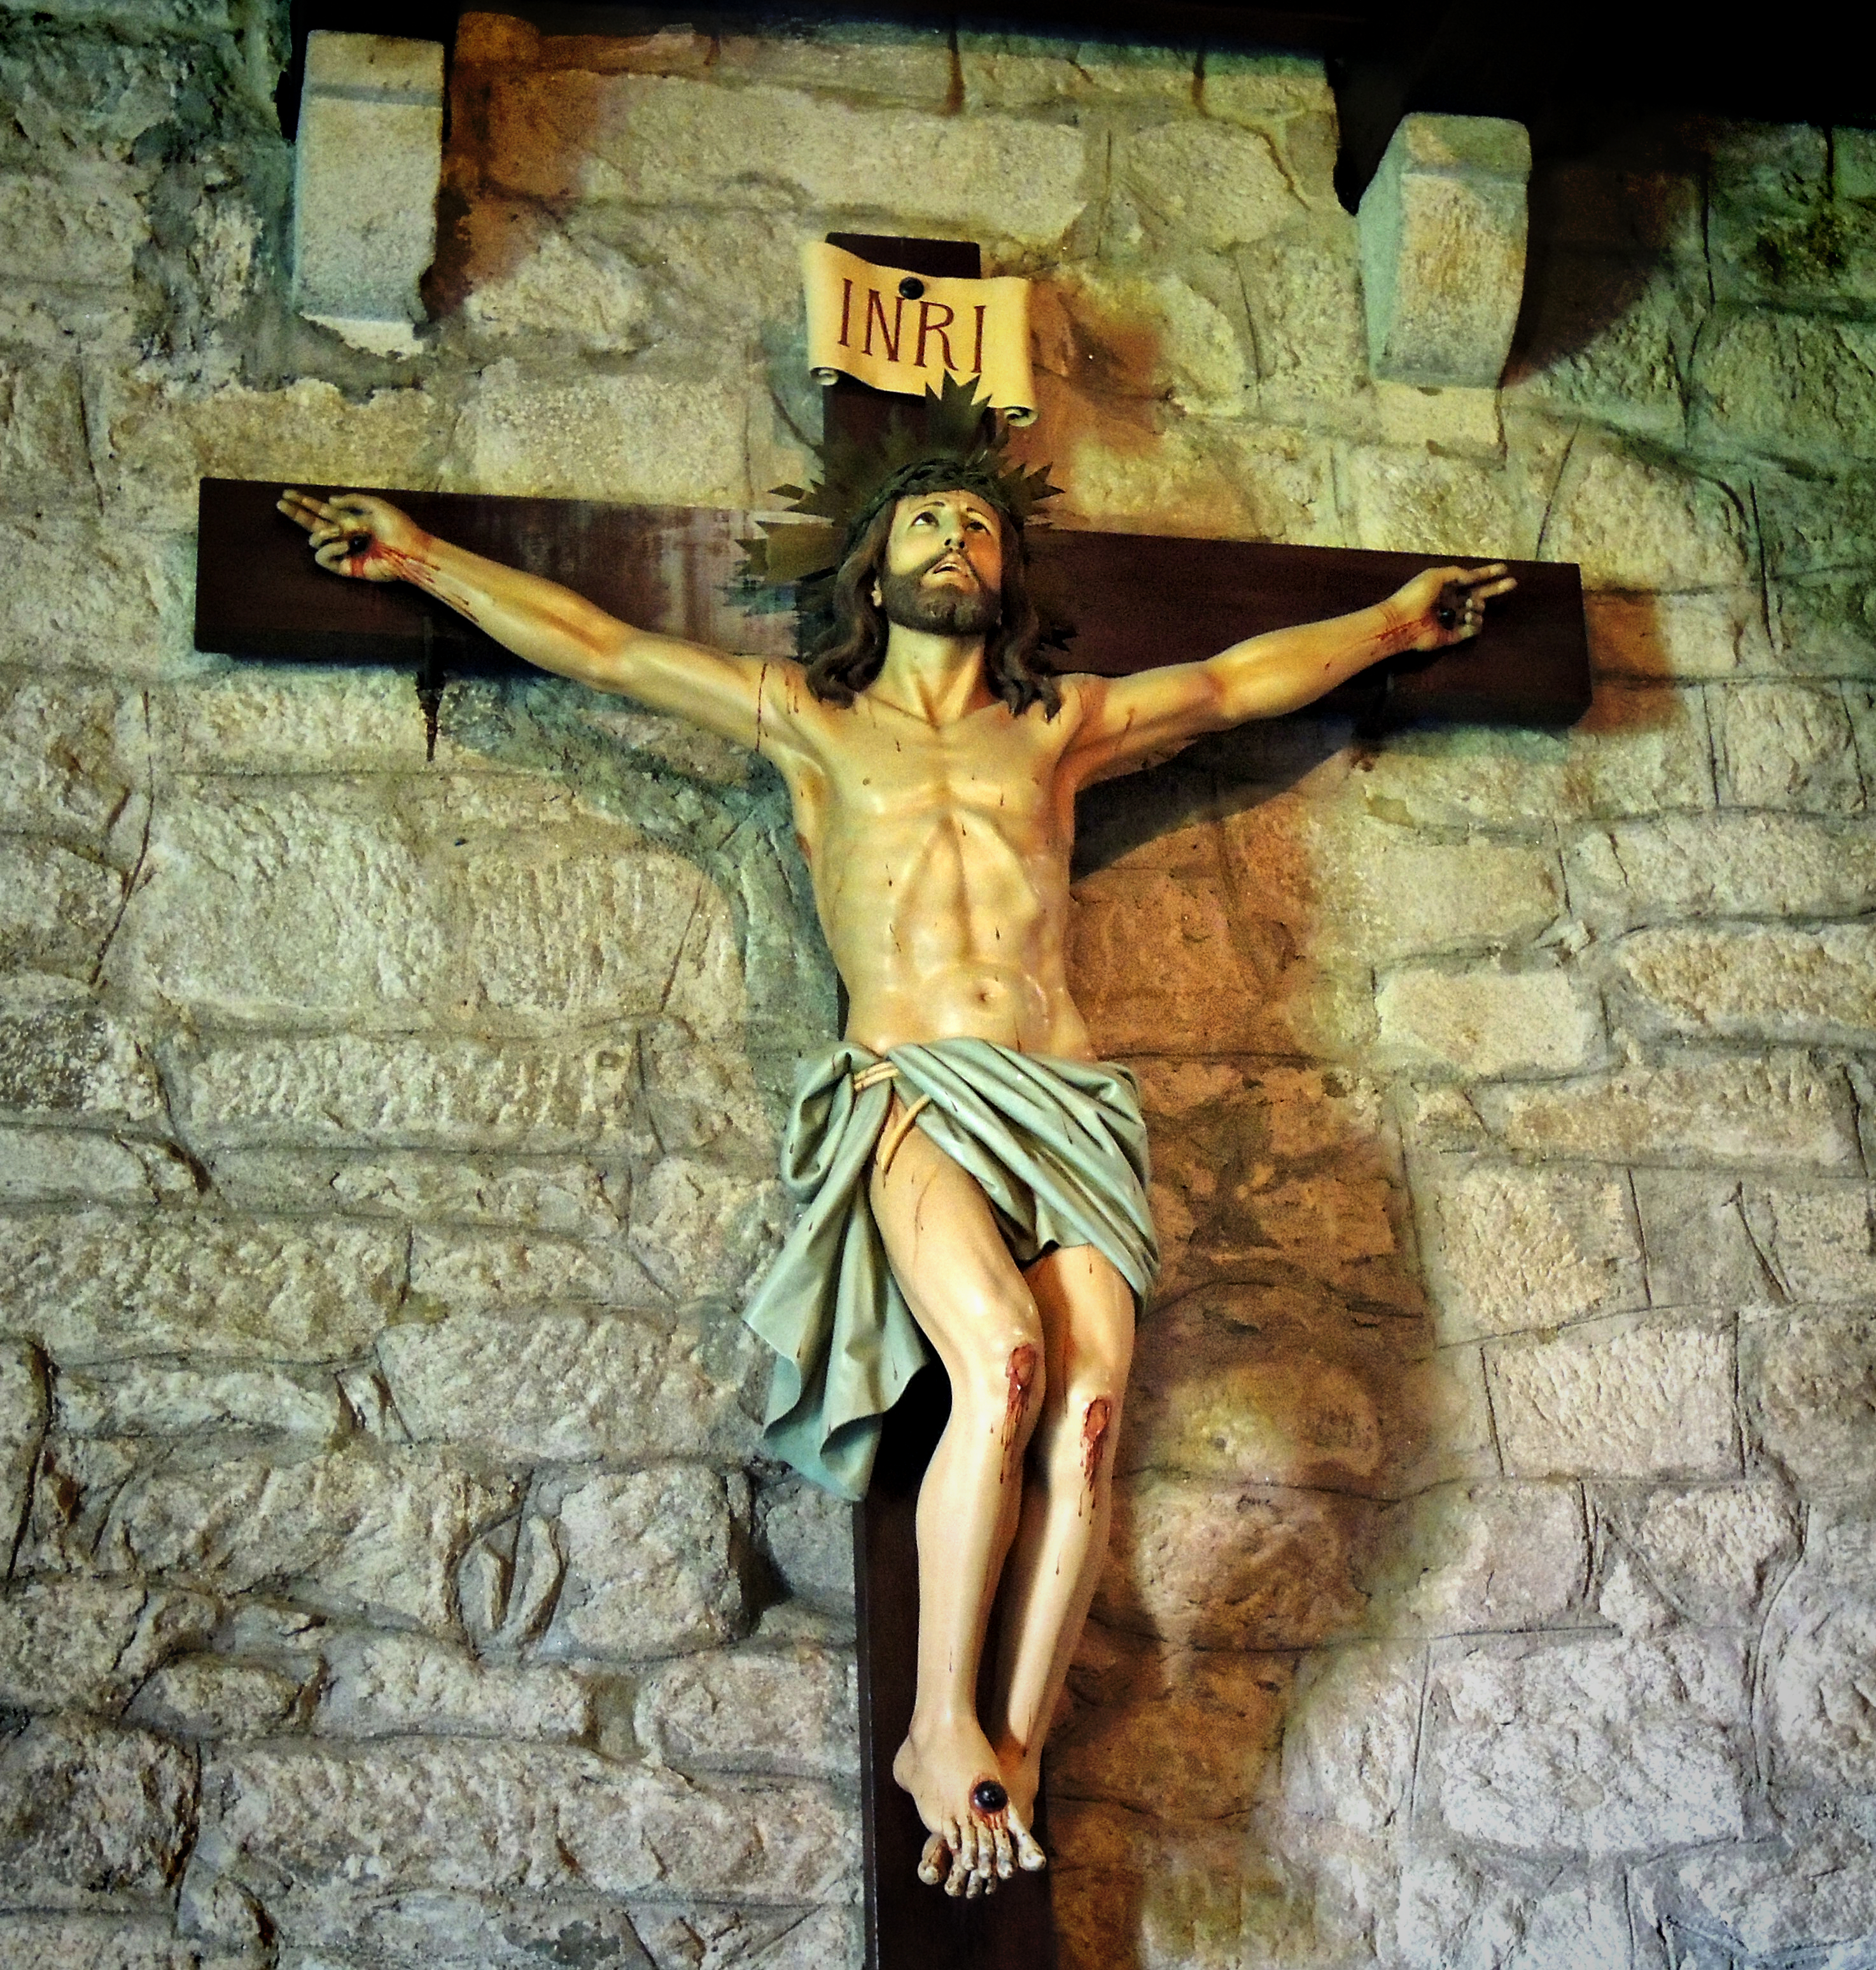
statue, symbol, religion, cross, art, crucifix, mythology, religious item